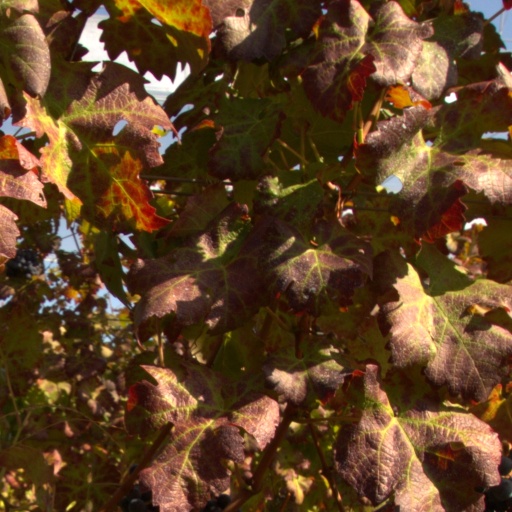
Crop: grape